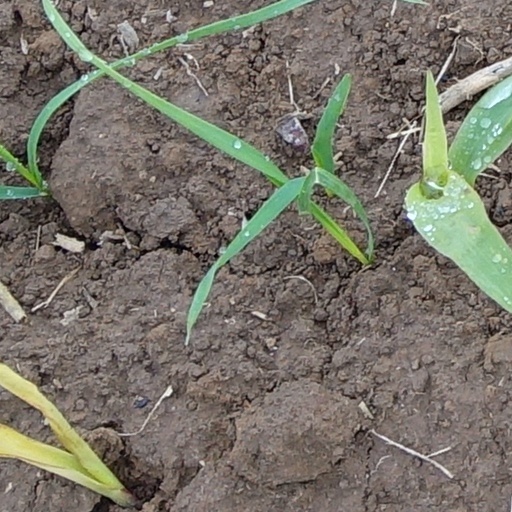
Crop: wheat